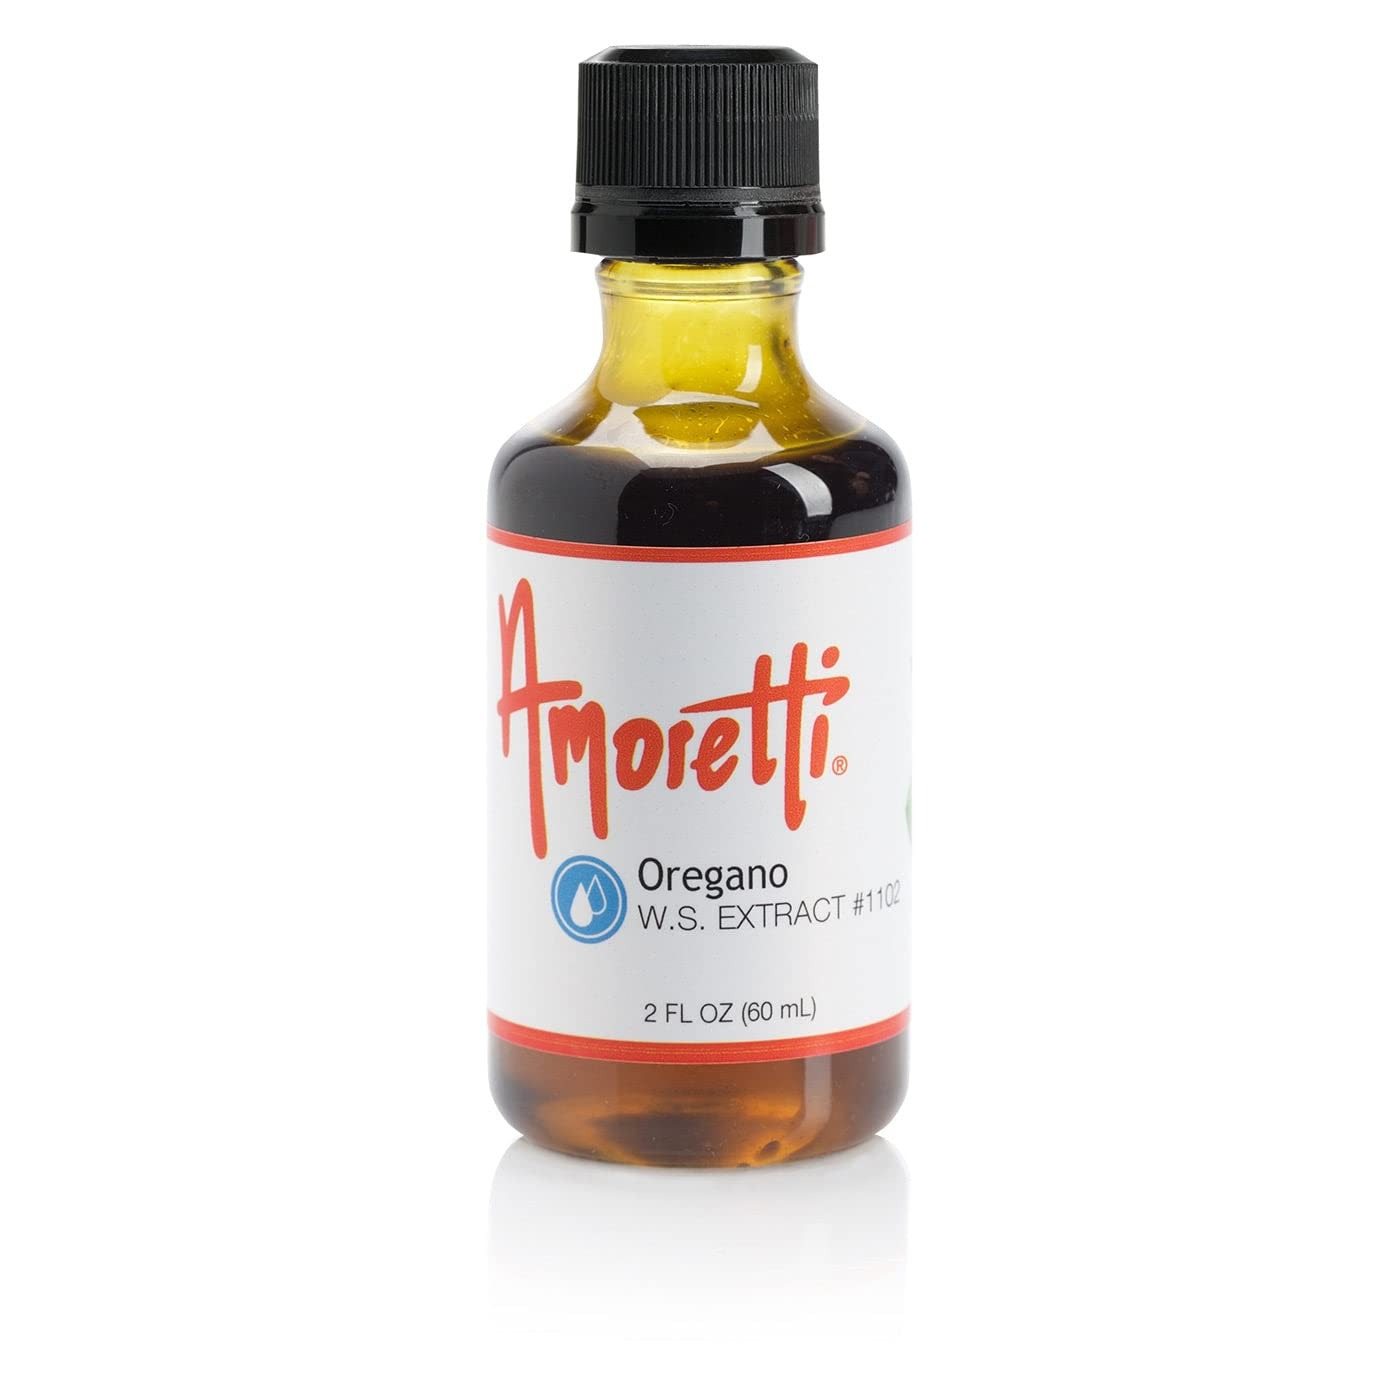
Item Name: Amoretti - Oregano Extract Water Soluble 2 oz - Highly Concentrated & Perfect For Pastry, Savory, Brewing, and more, Preservative Free, Vegan, Kosher Pareve, Keto Friendly
Bullet Point 1: INCREDIBLE VERSATILITY: Our extracts are ideal for flavoring cakes, cookies, buttercreams, frostings, macarons, brewing, distilling and so much more.
Bullet Point 2: SPECIFICATIONS: Highly concentrated, no preservatives, no artificial colors, gluten-free, vegan Kosher Pareve, keto-friendly, bake-proof, and freeze-thaw stable.
Bullet Point 3: HIGHEST QUALITY: We use only the finest and freshest ingredients to deliver delicious natural flavors in each serving.
Bullet Point 4: Preservative-Free
Bullet Point 5: Bake-Proof & Freeze-Thaw Stable
Product Description: Warm, Bold, EarthyEnhance your gourmet creations with Amoretti's Oregano Water-Soluble Extract. A trusted choice among industry professionals, our extracts are naturally flavored, highly concentrated, and very versatile. Deliver the irresistible flavor of fresh, aromatic oregano straight into all your favorite culinary applications. Empower your imagination — with Amoretti!Product Details
Value: 2.0
Unit: Ounce

Price: 37.62